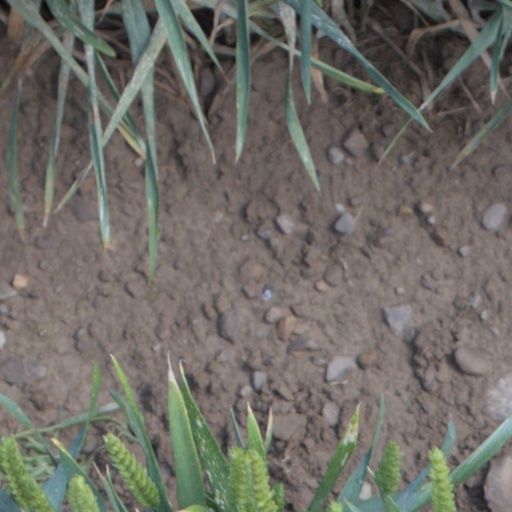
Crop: wheat